Ding Dang (song)

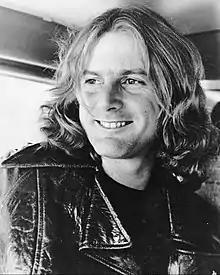
"Ding Dang" was co-written with Roger McGuinn (pictured 1976)

"Ding Dang" is a short song, consisting of a single verse and chorus, that Wilson had written with the Byrds' Roger McGuinn in the early 1970s. McGuinn recalled that Wilson had one day visited his home asking for amphetamines. After they worked together on the song, McGuinn went to bed. The next morning, he found that Wilson was still awake playing "Ding Dang" on the piano. Wilson offered a slightly different account, saying that he "didn't stay "all" night" at McGuinn's house. He credited McGuinn with writing the song's only lyric: "I love a girl and I love her so madly / I treat her so fine but she treats me so badly".